George Sutherland (author)

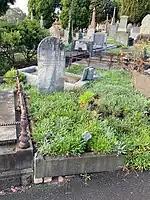
Sutherland's grave at Boroondara General Cemetery

His siblings included the educator Alexander Sutherland, the painter Jane Sutherland, and the physicist William Sutherland. He was the father of the composer Margaret Sutherland.